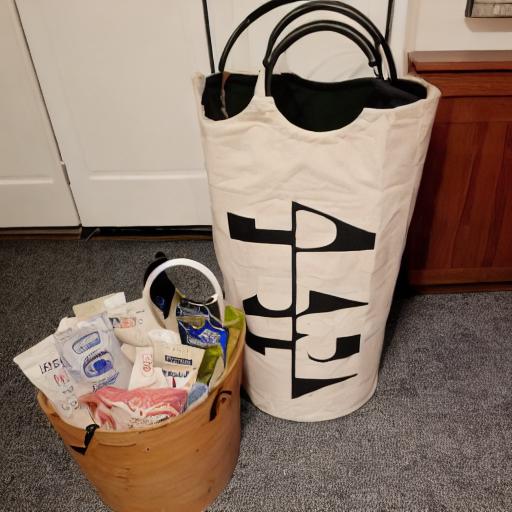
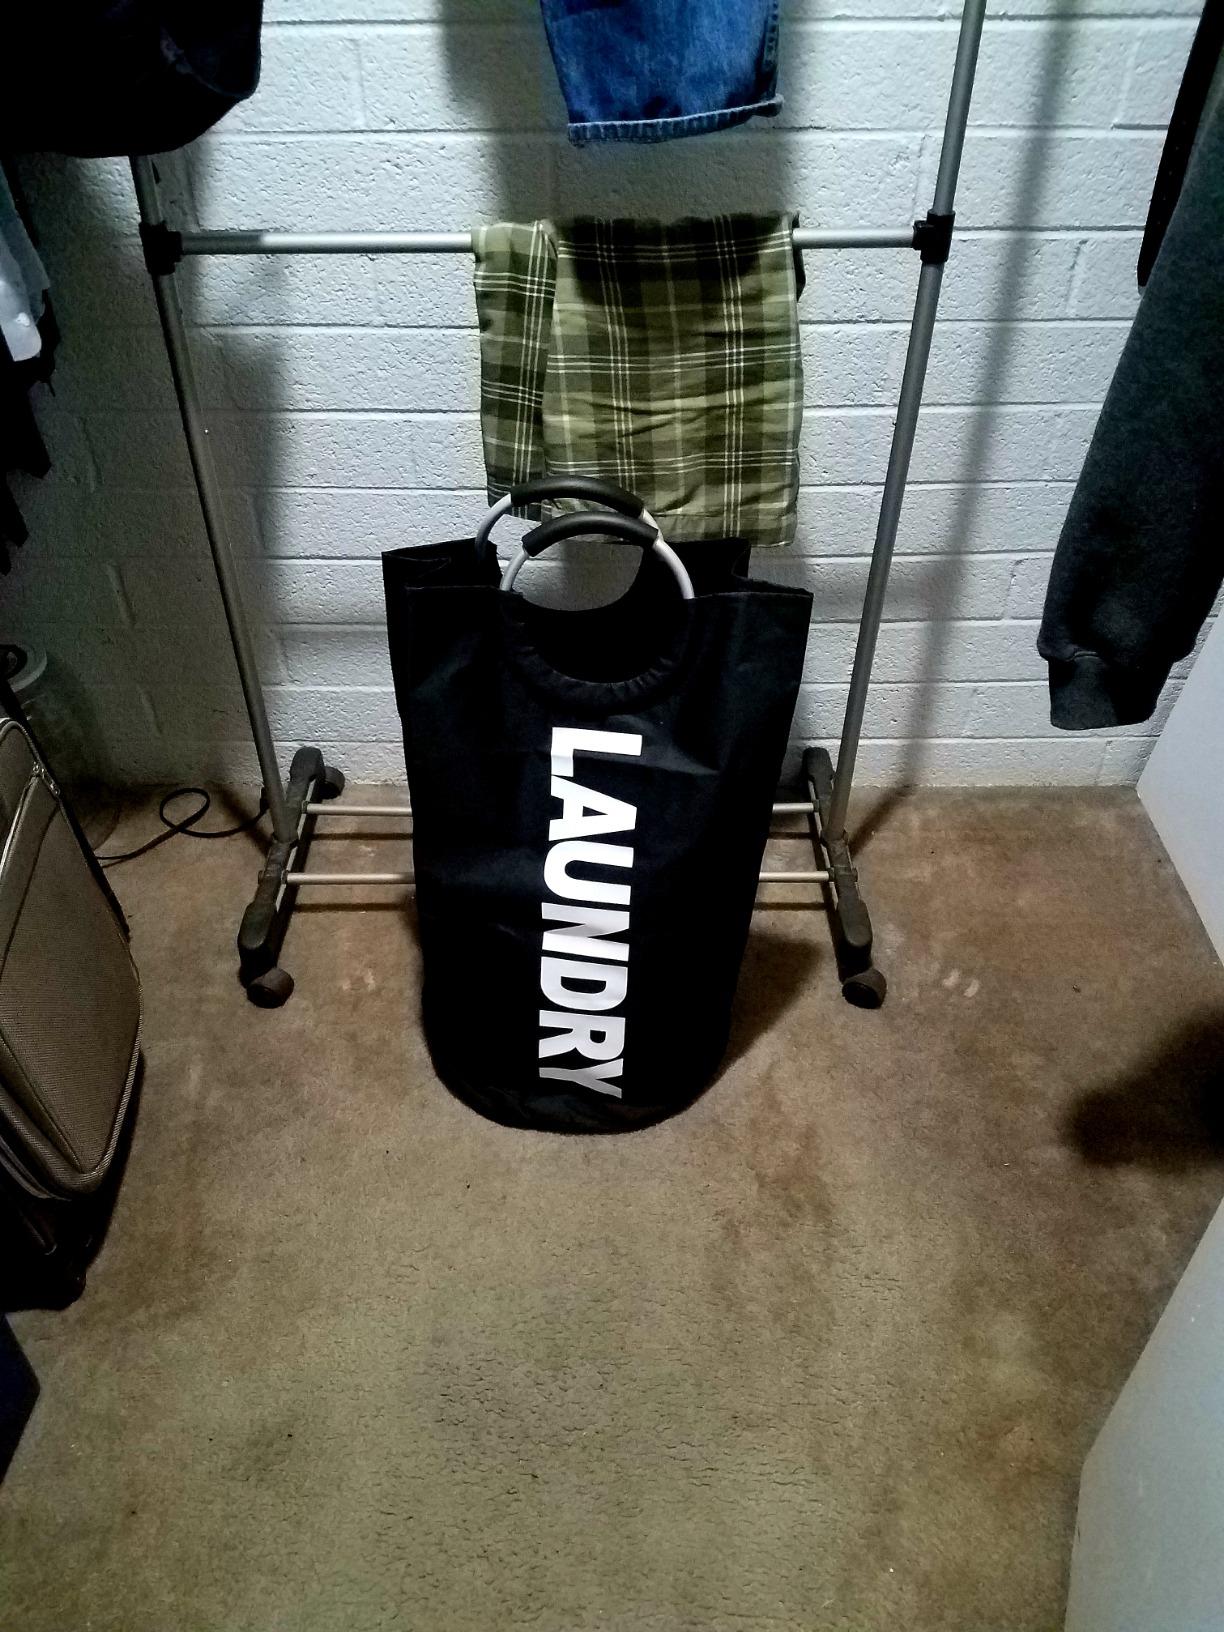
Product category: items_hamper
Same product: no